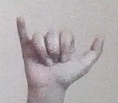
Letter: ya